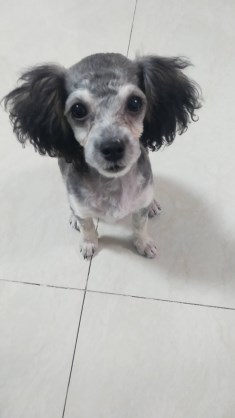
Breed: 7449-n000128-teddy